Tragic Theater

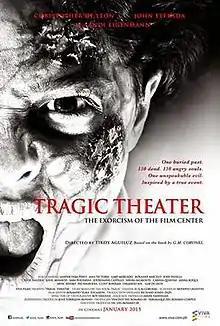
Theatrical release poster

Tragic Theater is a 2015 Filipino supernatural horror film directed by Tikoy Aguiluz, based on the book of the same name written by G.M. Coronel, and starring Andi Eigenmann, Christopher De Leon and John Estrada. It was released on January 8, 2015, by Viva Films.